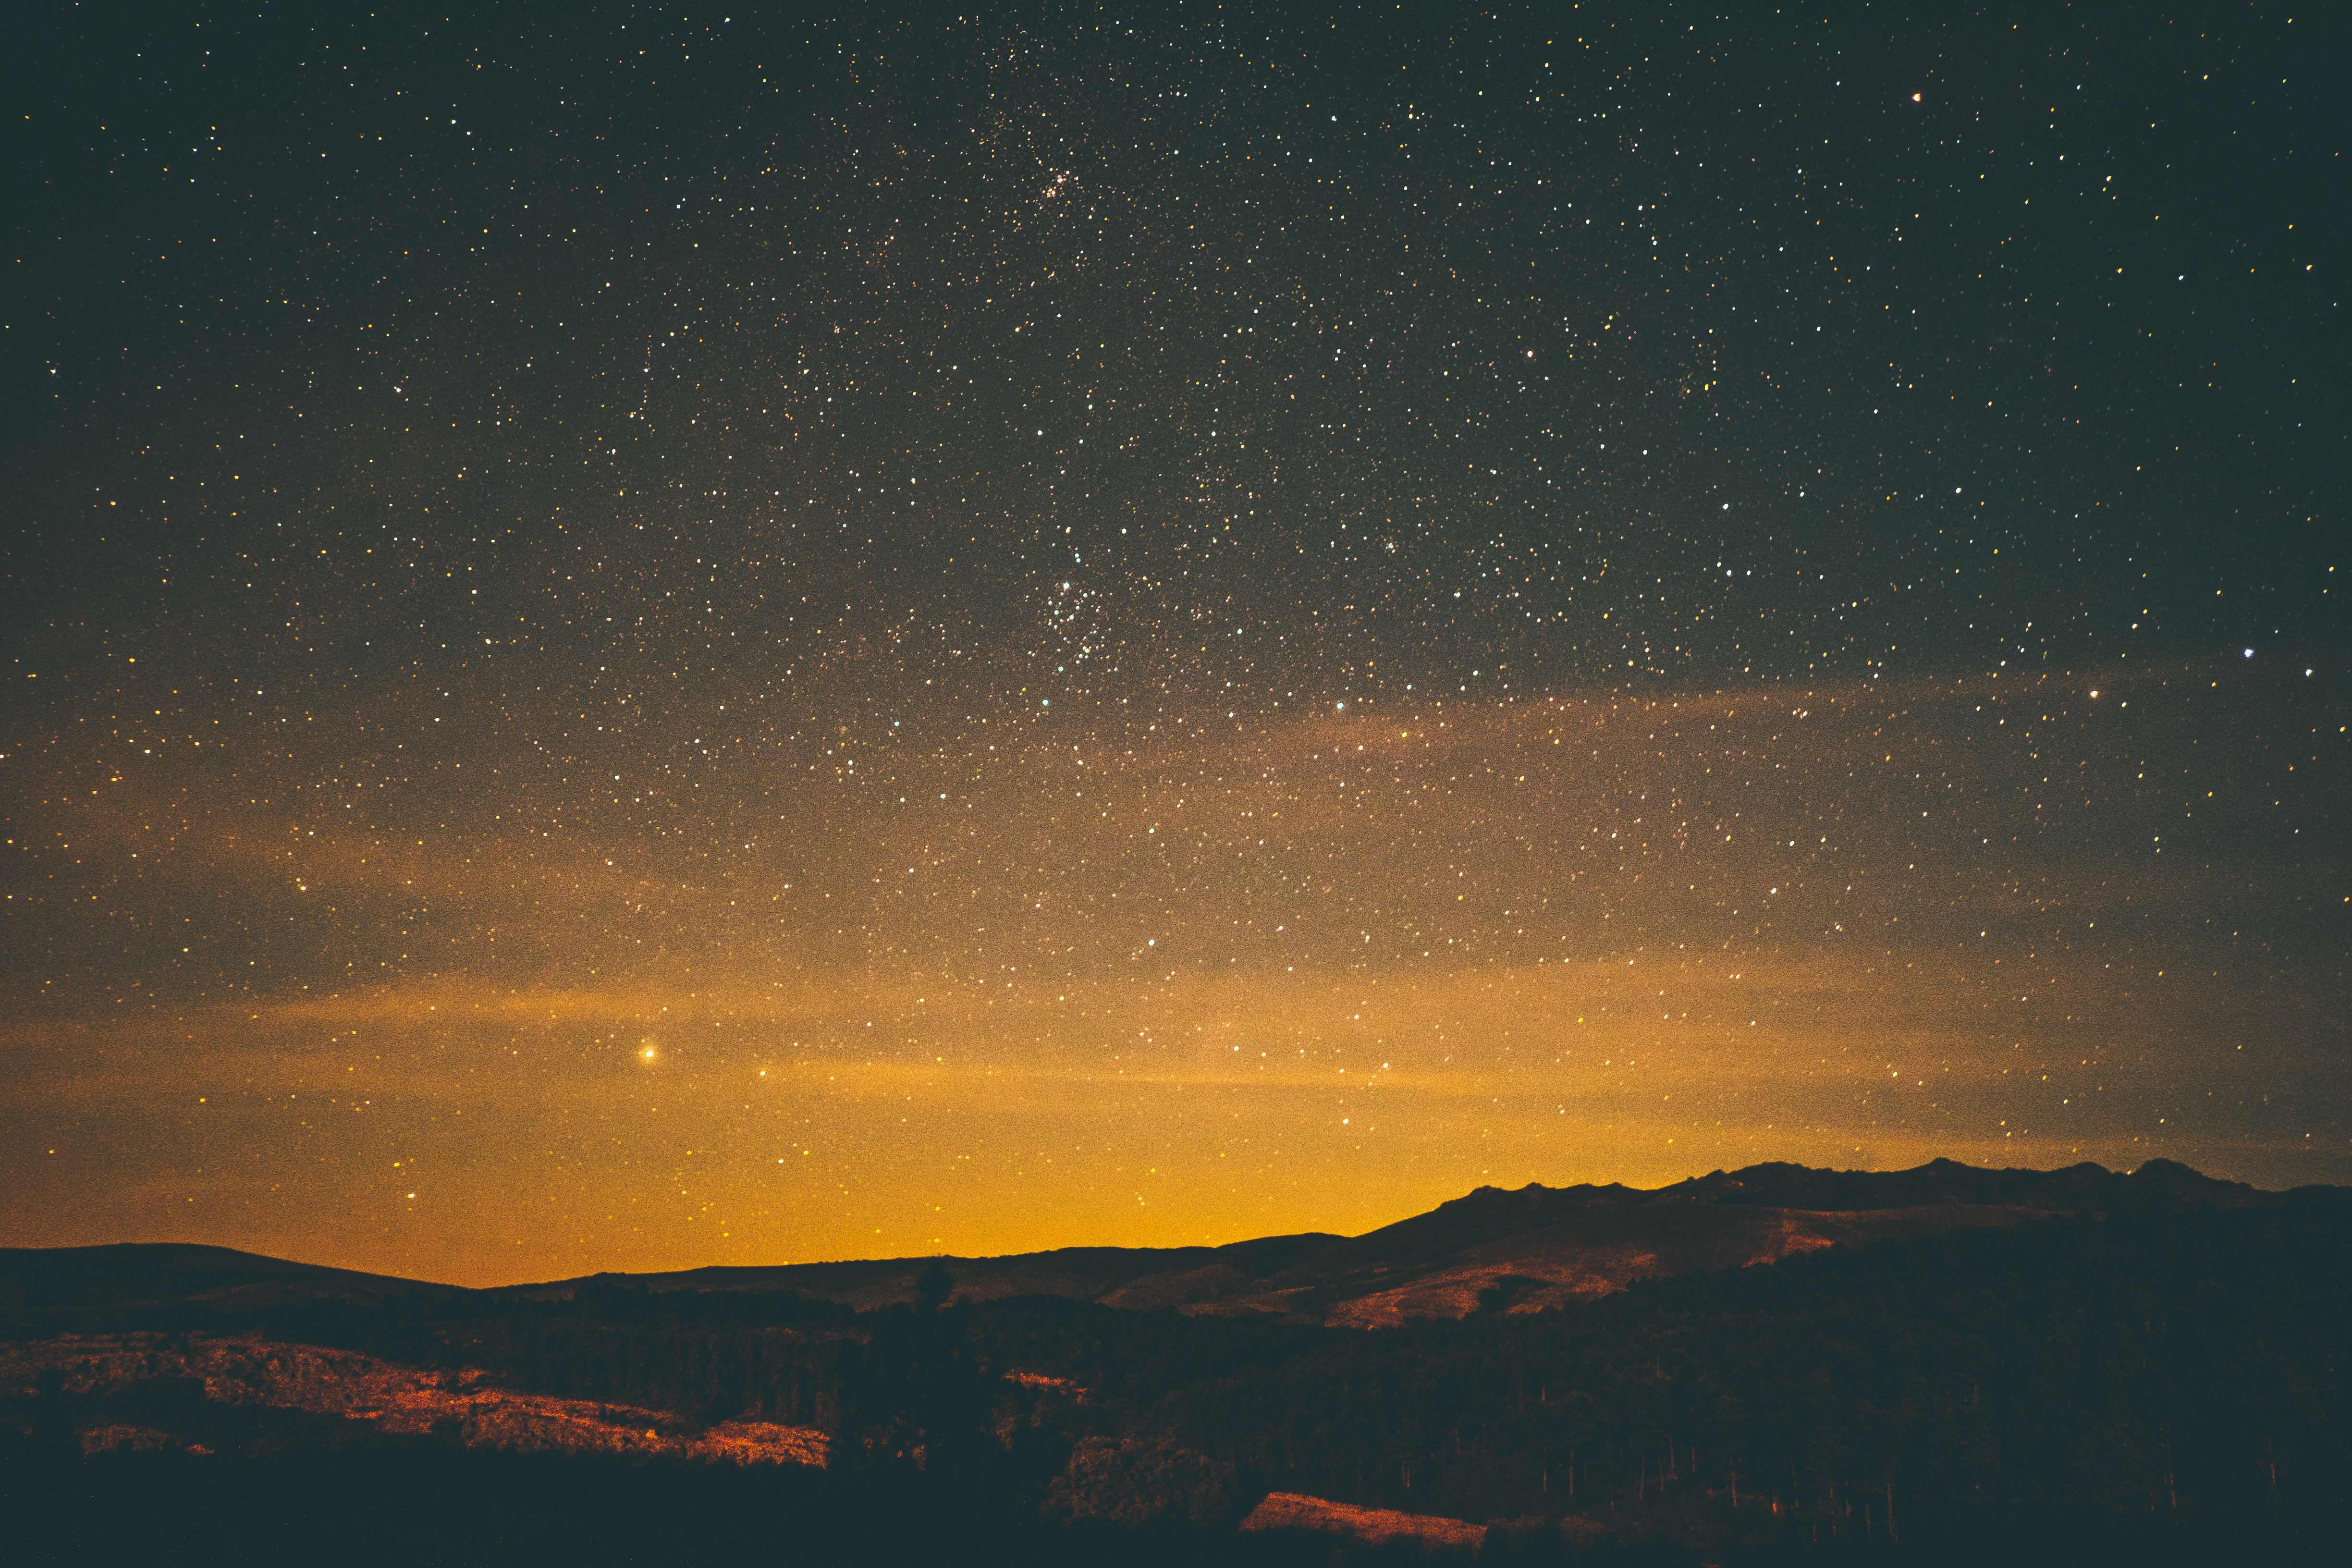
horizon, sky, sunset, night, star, dawn, atmosphere, dusk, evening, darkness, astronomy, gold, astronomical object, atmospheric phenomenon